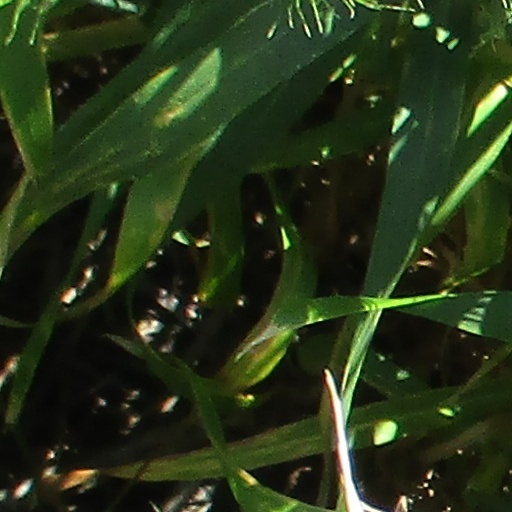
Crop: wheat